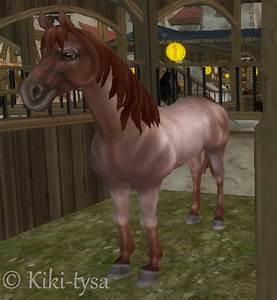
Label: horse